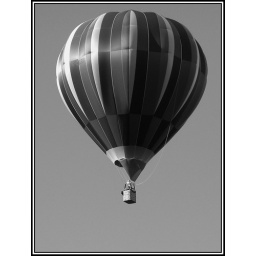
In B&amp;amp;W because a mainly blue balloon against a blue sky doesn't really stand out.